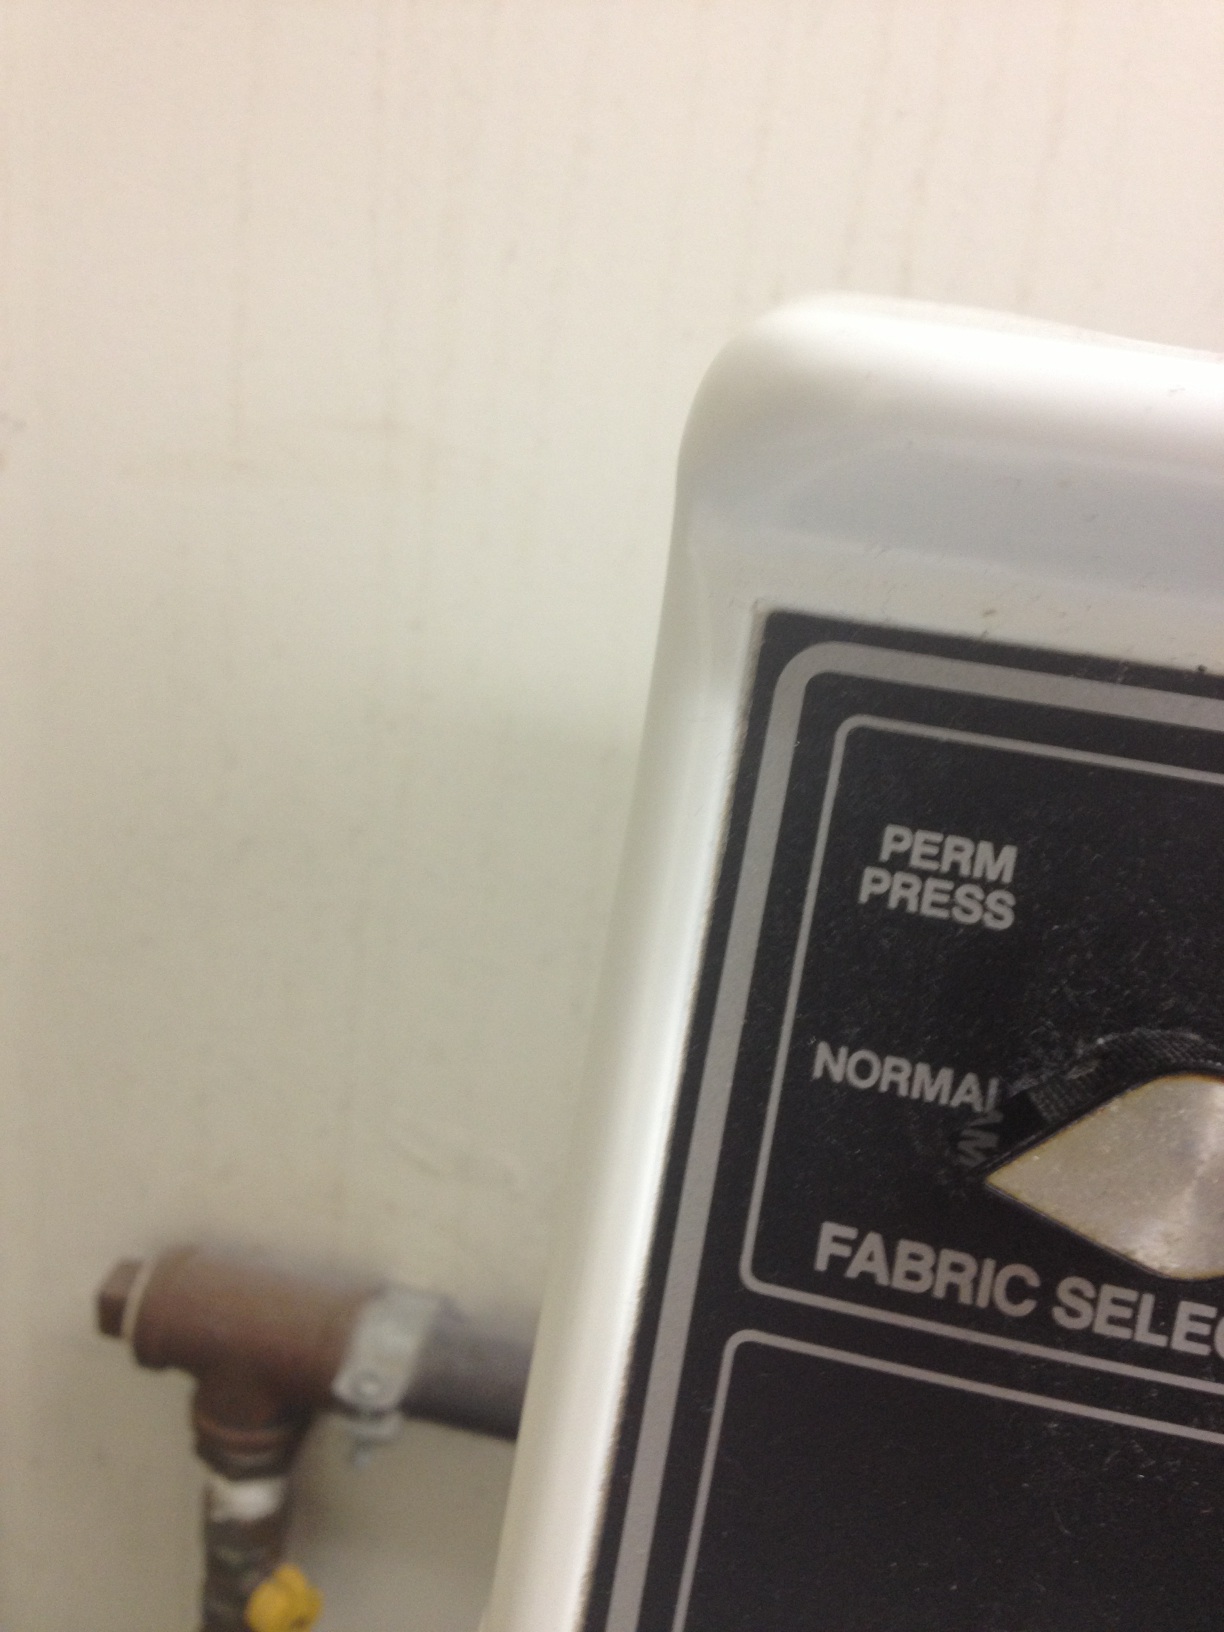Question: Please tell me what this dryer is set to.
Answer: normal